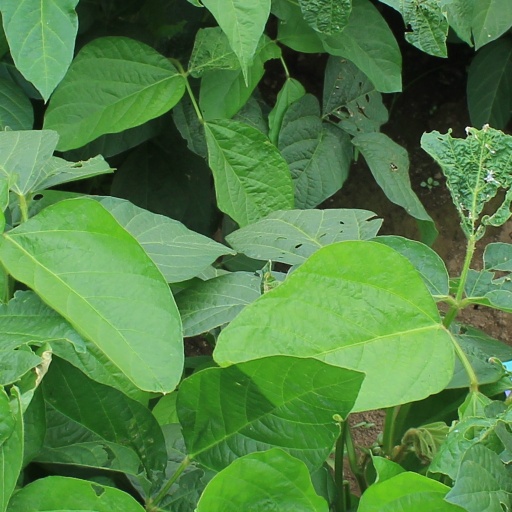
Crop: soybean